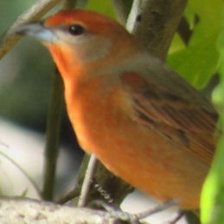
Species: HEPATIC TANAGER
Scientific name: PIRANGA FLAVA